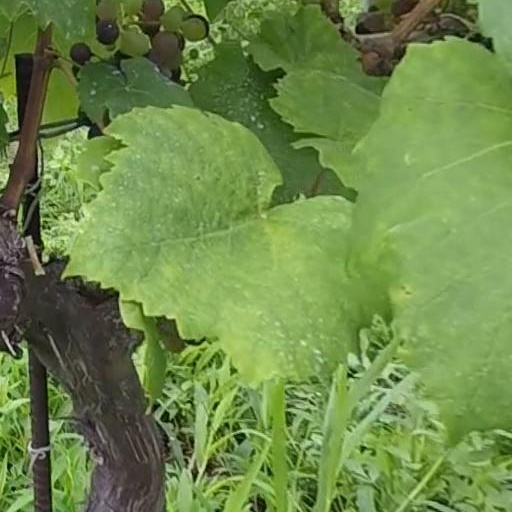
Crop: grape